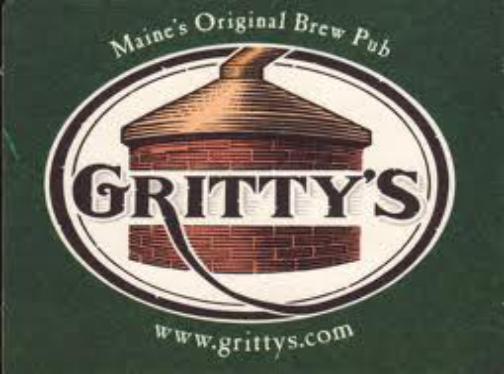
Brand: Gritty McDuff's
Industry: Food